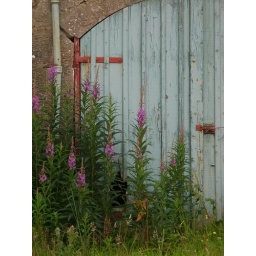
rose-bay willow-herb by the barn door